Nicholas II, Duke of Opava

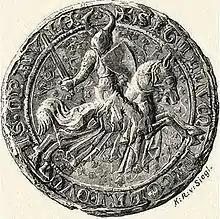
Seal of the Duke Nicholas II

Nicholas II of Opava (also: "Nicholas II of Troppau", "Nicholas II of Ratibór"; ; 1288 – 8 December 1365) was Duke of Opava from 1318 to 1365 and Duke of Ratibór from 1337 to 1365 and Burgrave of Kladsko from 1350 to 1365 and also chamberlain of the Kingdom of Bohemia.